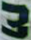
Number: 3